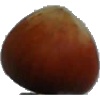
Label: Nut Forest 1